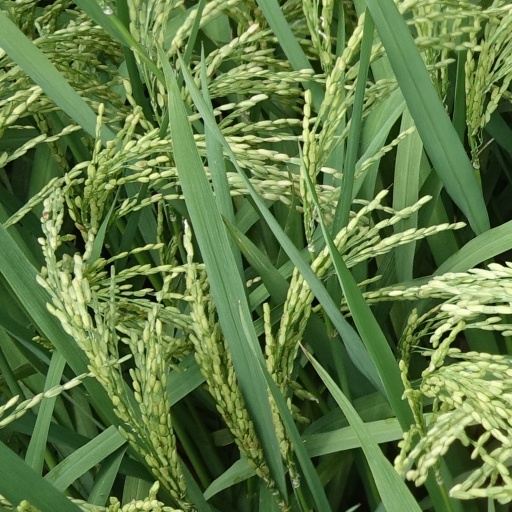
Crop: rice